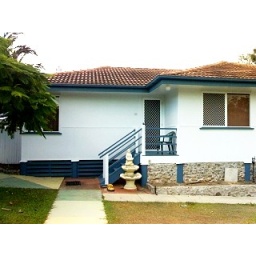
love this home but lonlyness is within my walls